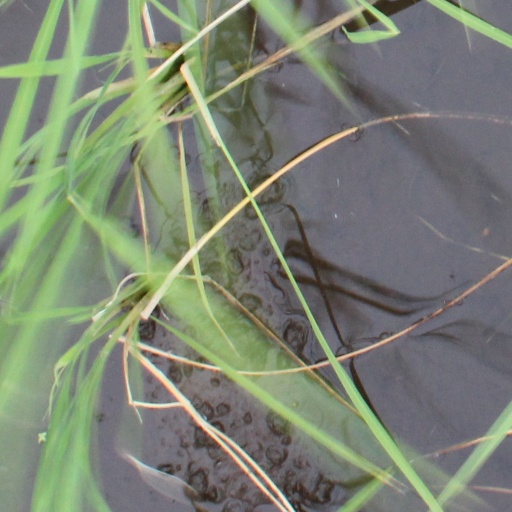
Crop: rice